Matthew Sleeth (Christian environmentalist)

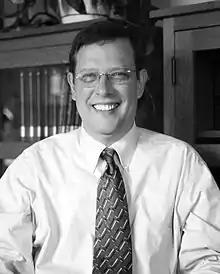

Matthew Sleeth is an American author and advocate of creation care. A former emergency department physician, Sleeth wrote his first book, "Serve God, Save the Planet" (Zondervan), in May 2006. Since then, he has spoken more than 900 times in churches, schools and to media outlets about the biblical mandate to care for the Earth.